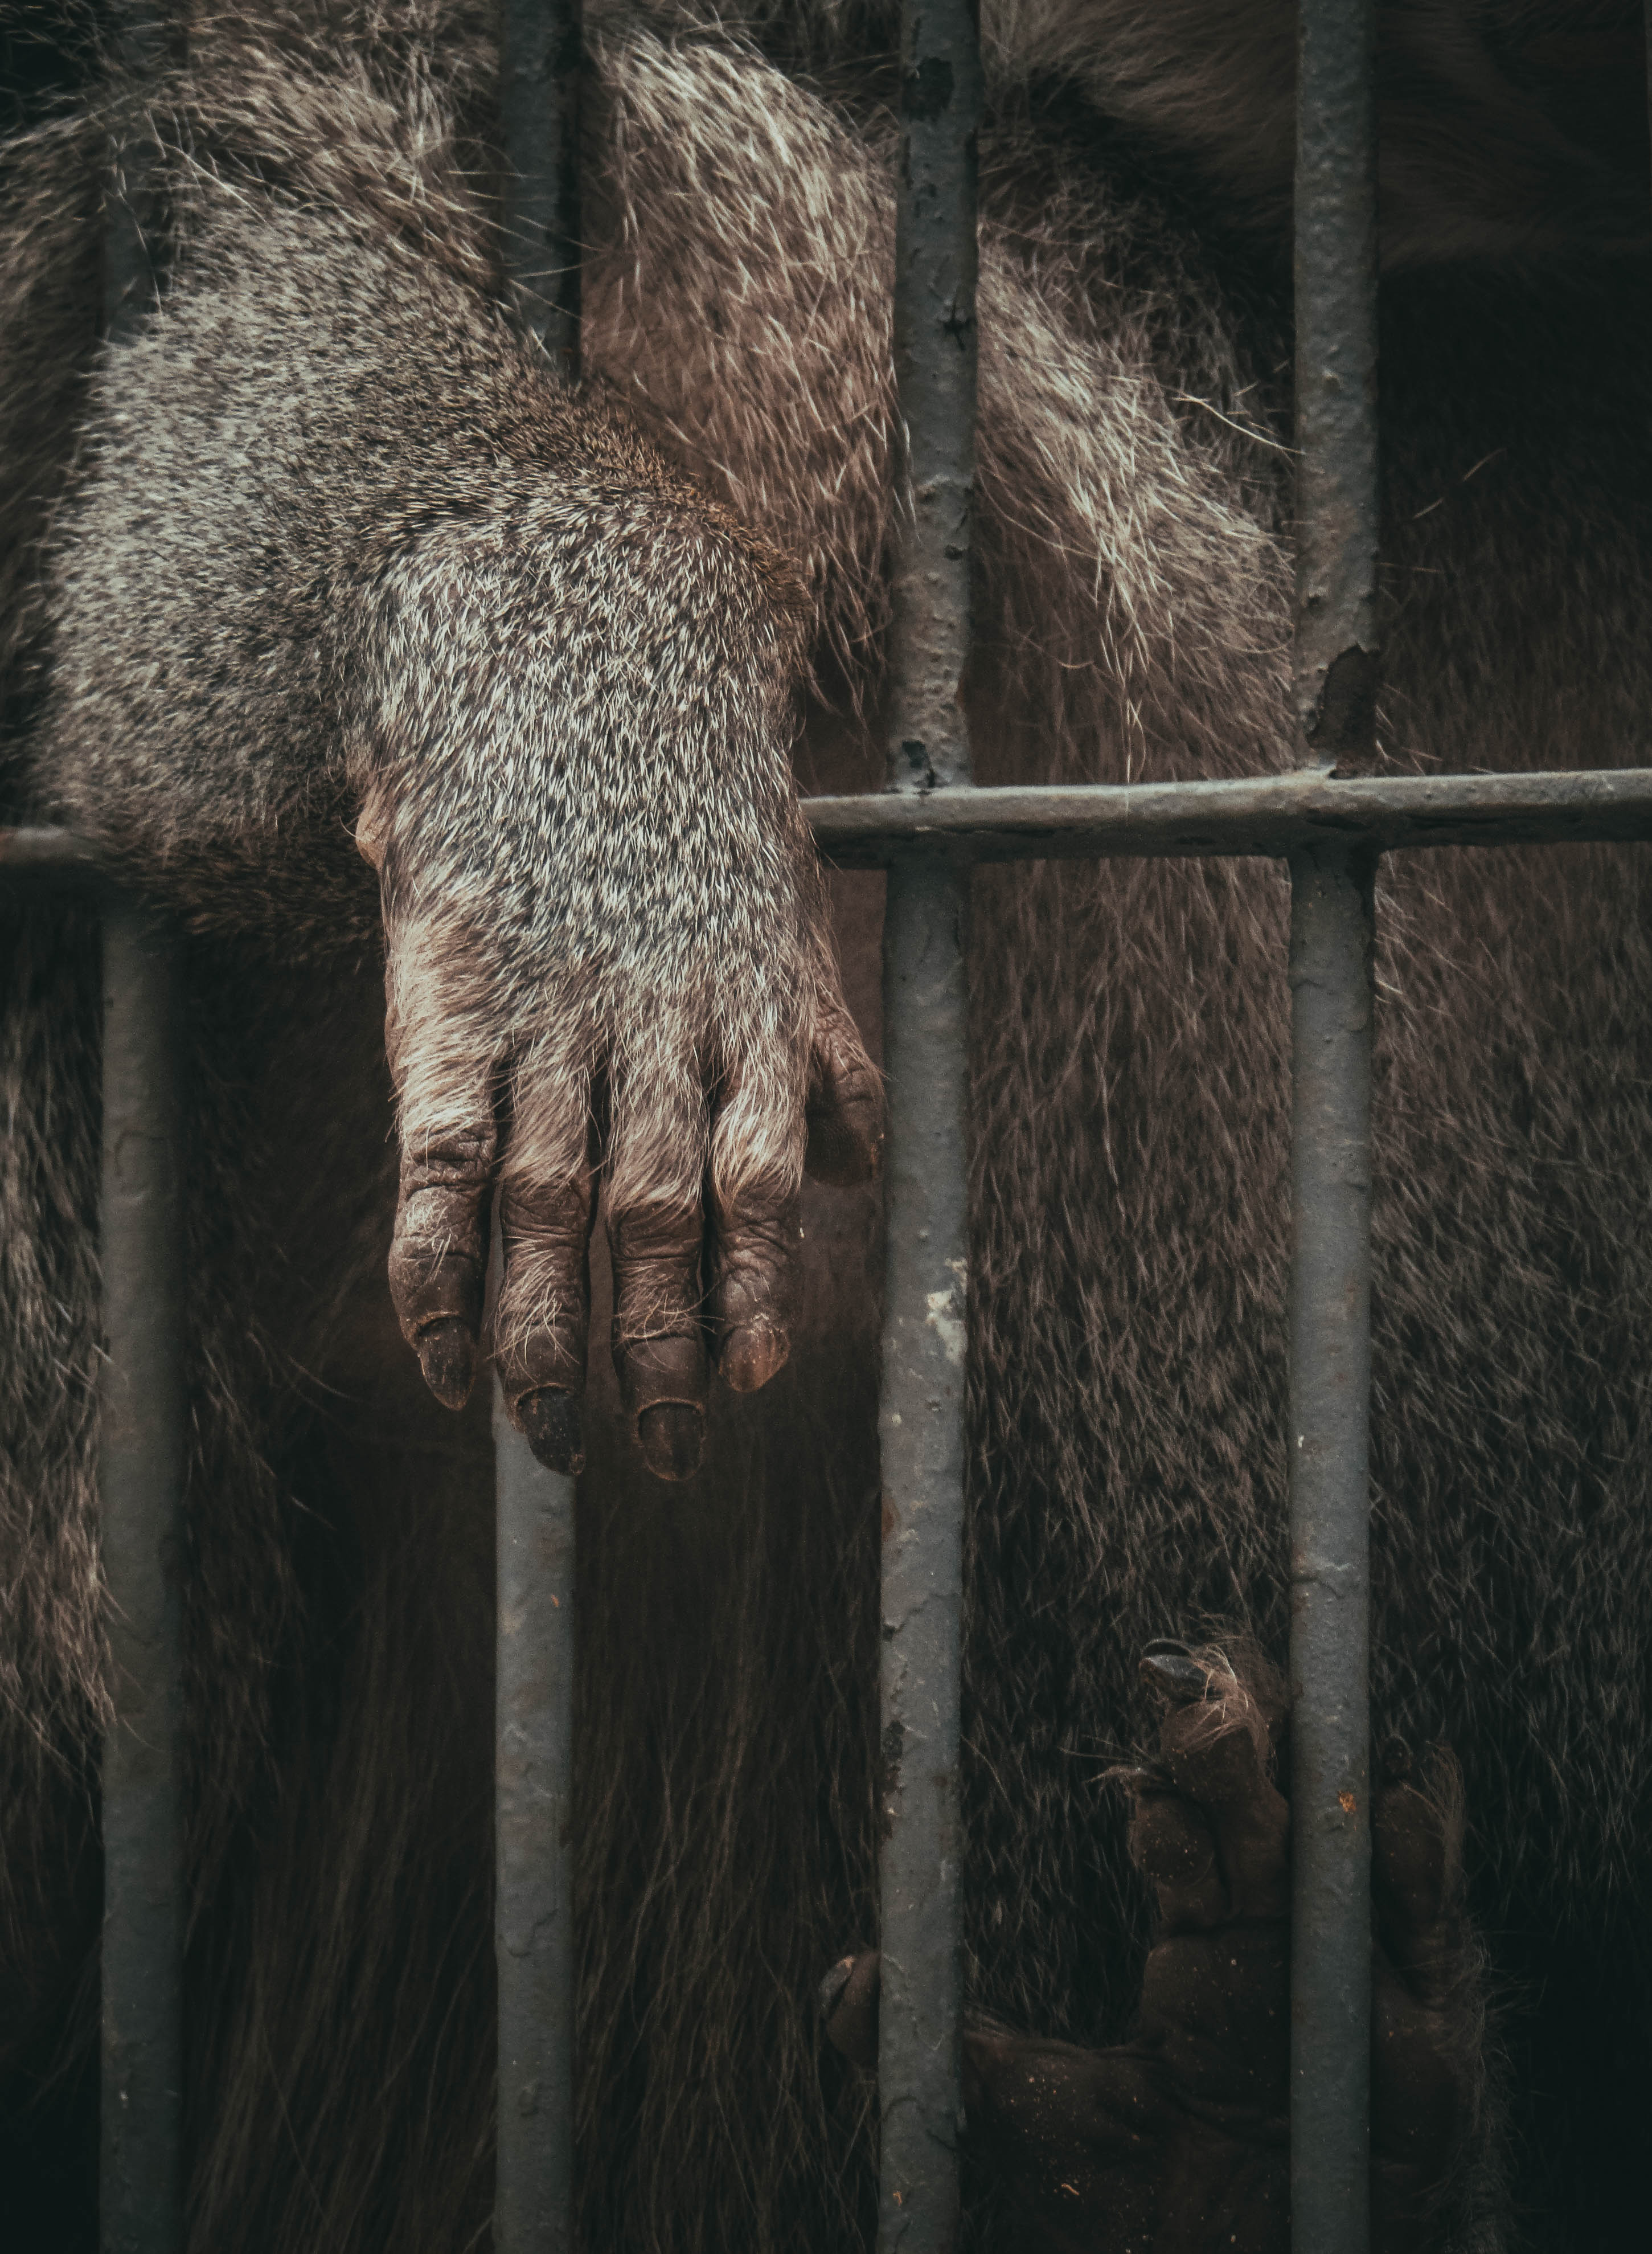
tree, branch, animal, wildlife, zoo, mammal, fauna, primate, elephant, cage, ape, elephants and mammoths